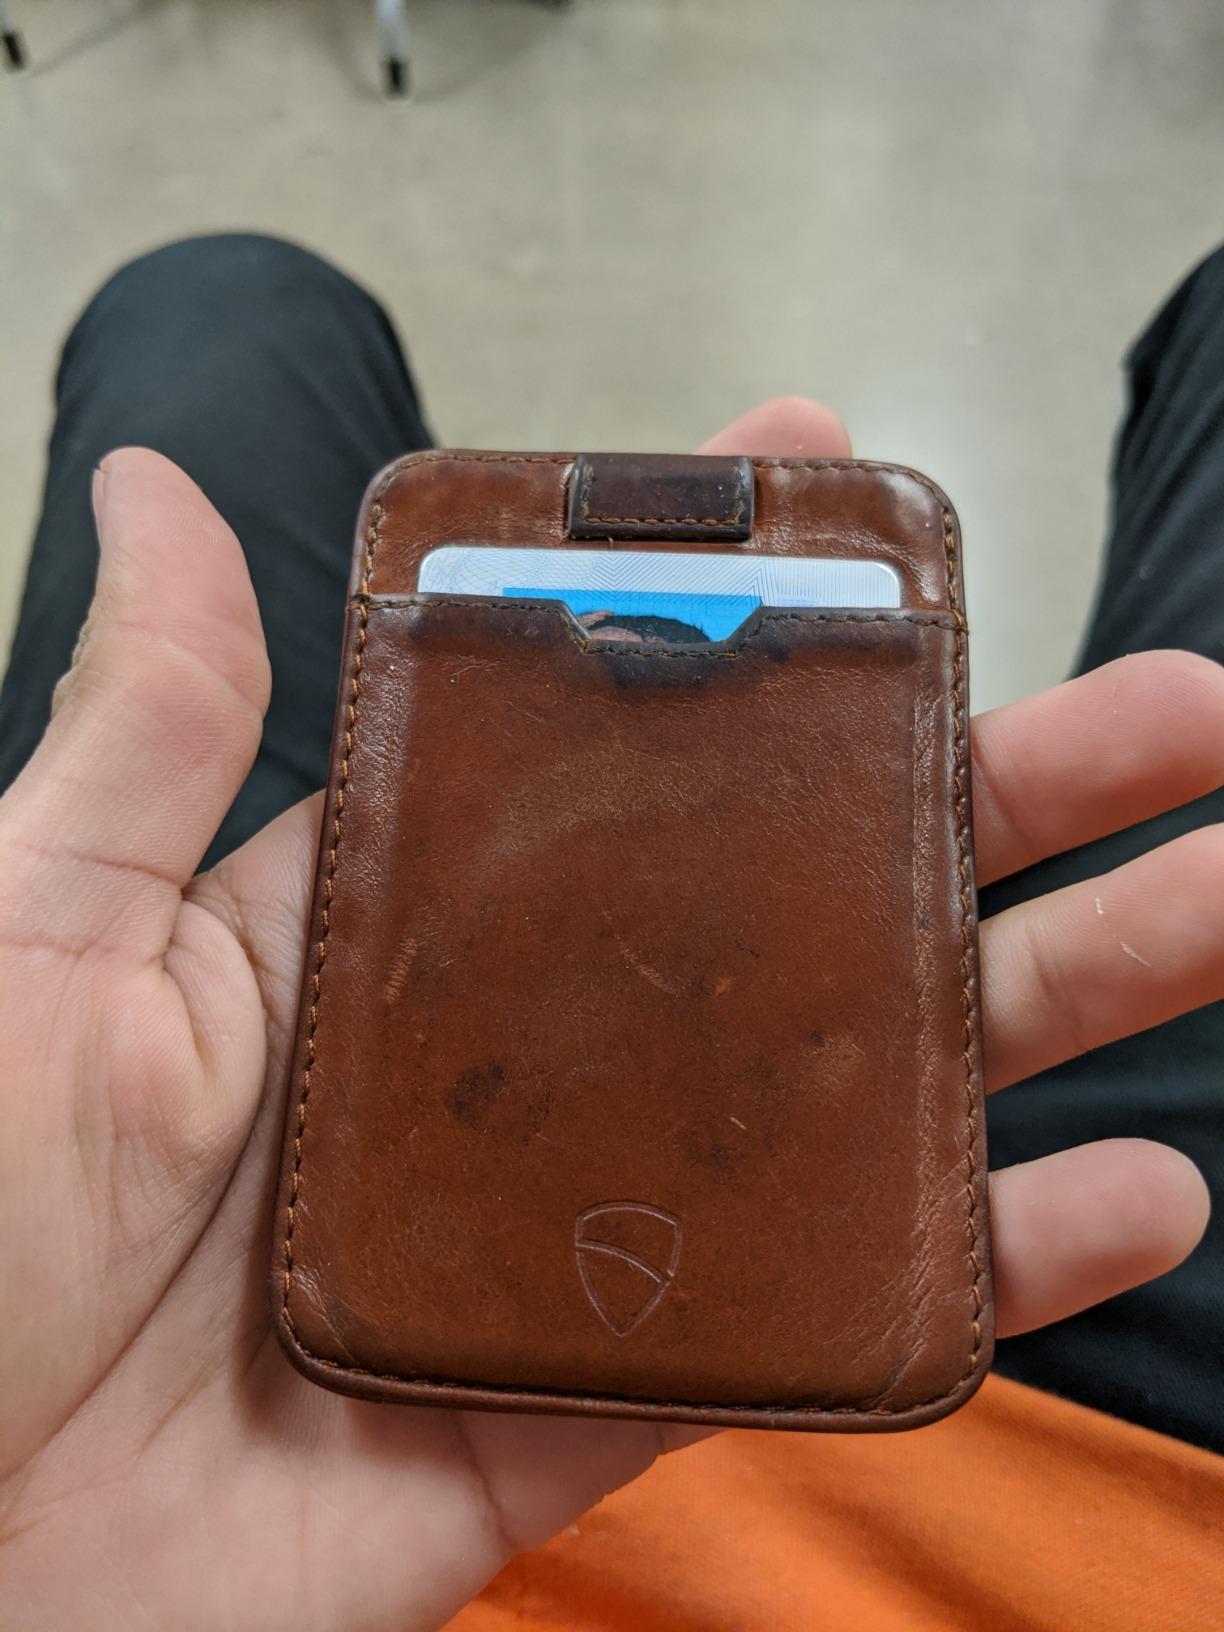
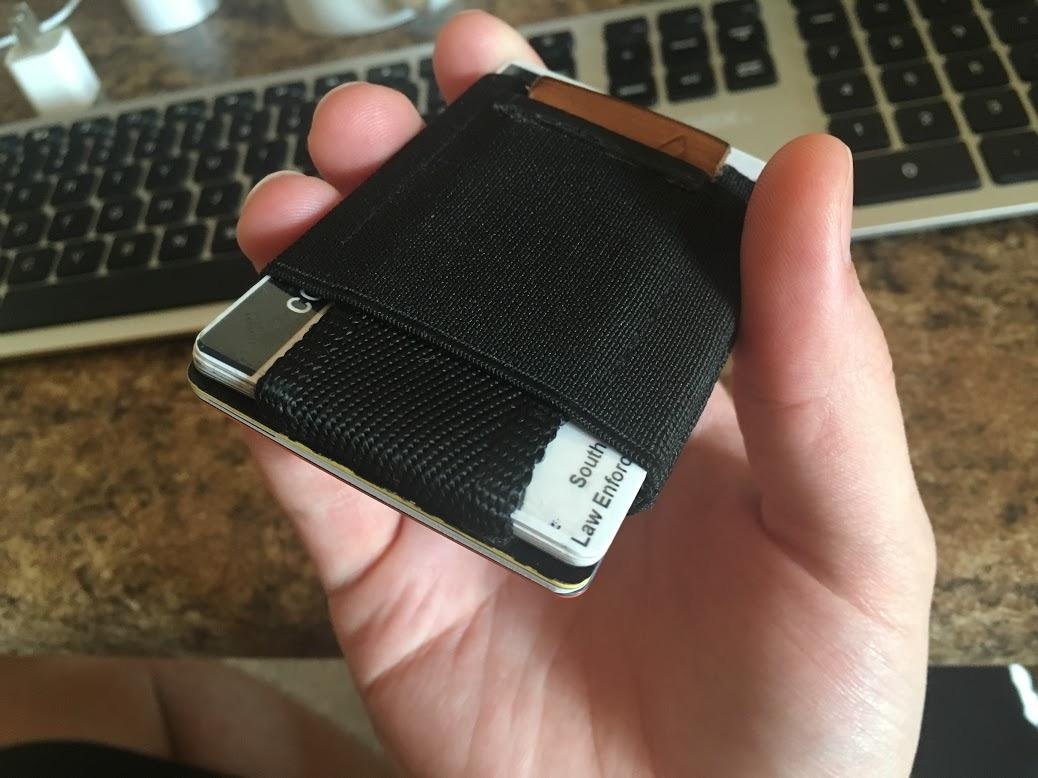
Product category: accessories_wallet
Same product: no